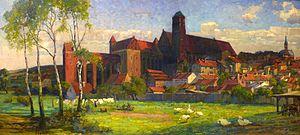
Paul Emil Gabel est un peintre allemand.